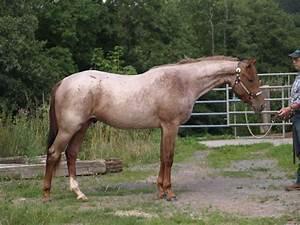
horse